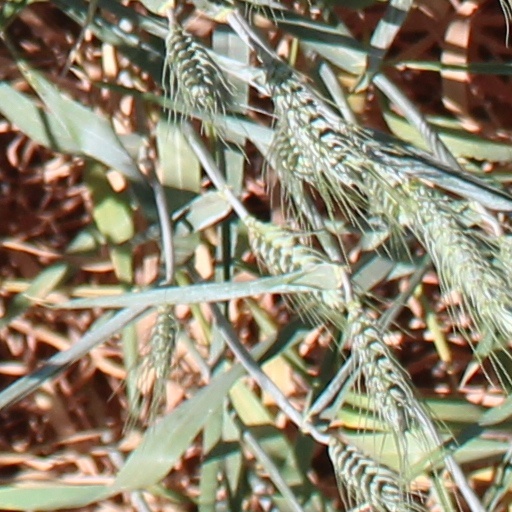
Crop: wheat